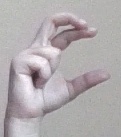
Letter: thal